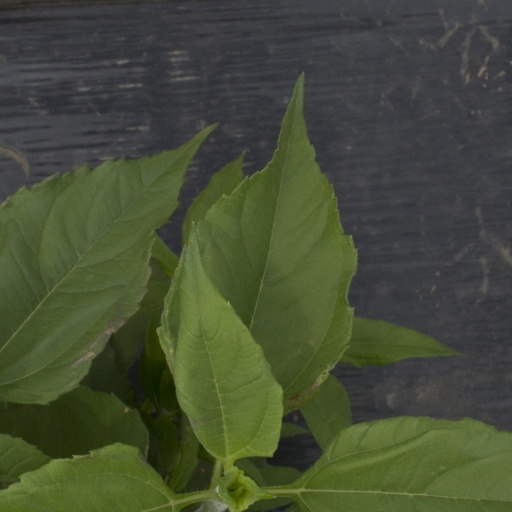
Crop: Jerusalem artichoke